Lady Marmalade

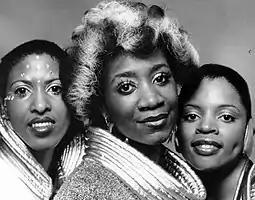
Labelle in 1975

The song was written by Bob Crewe and Kenny Nolan after Crewe visited New Orleans. A demo of the song was first recorded by The Eleventh Hour, a disco group made up of studio musicians fronted by Nolan on vocals. It was added in 1974 as a track on the "Eleventh Hour's Greatest Hits" LP, which did not chart. Crewe showed the song to producer Allen Toussaint in New Orleans, and Toussaint then decided to record the song with Labelle.